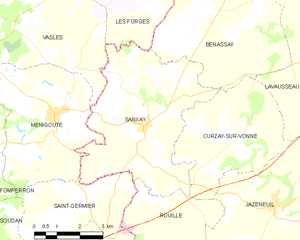
Carte des communes françaises Sanxay